French Island (California)

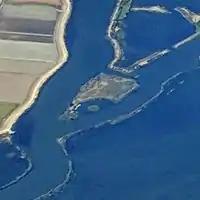
French Island seen from the southeast in a 2018 aerial photo

French Island is a small island in the Sacramento–San Joaquin River Delta. It is part of Solano County, California. Its coordinates are , and the United States Geological Survey measured its elevation as in 1981. It appears on USGS maps in 1952 and 1978, with the same shape and elevation.